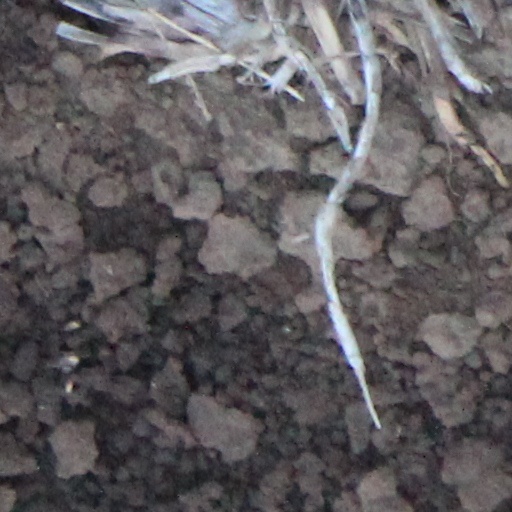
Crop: wheat